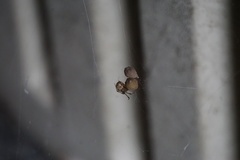
Species: Parasteatoda_tepidariorum